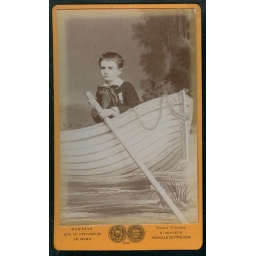
Cdv of boy in prop boat